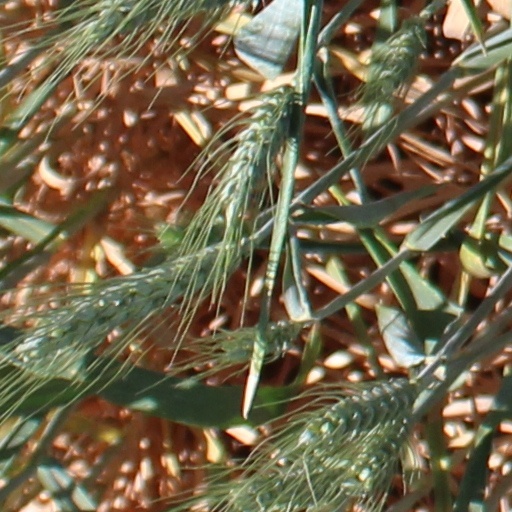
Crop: wheat